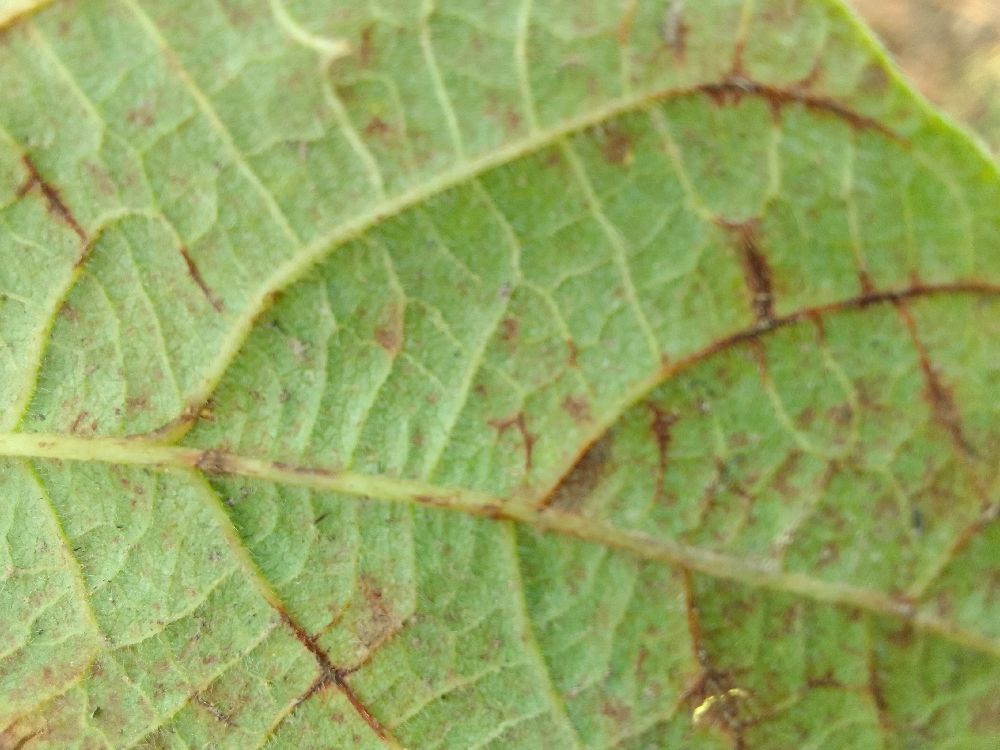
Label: anthracnose